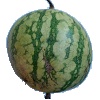
Label: Watermelon 1